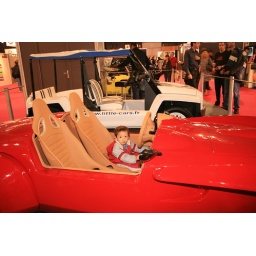
Little boy in a little car - Salon Automobile Paris 2008